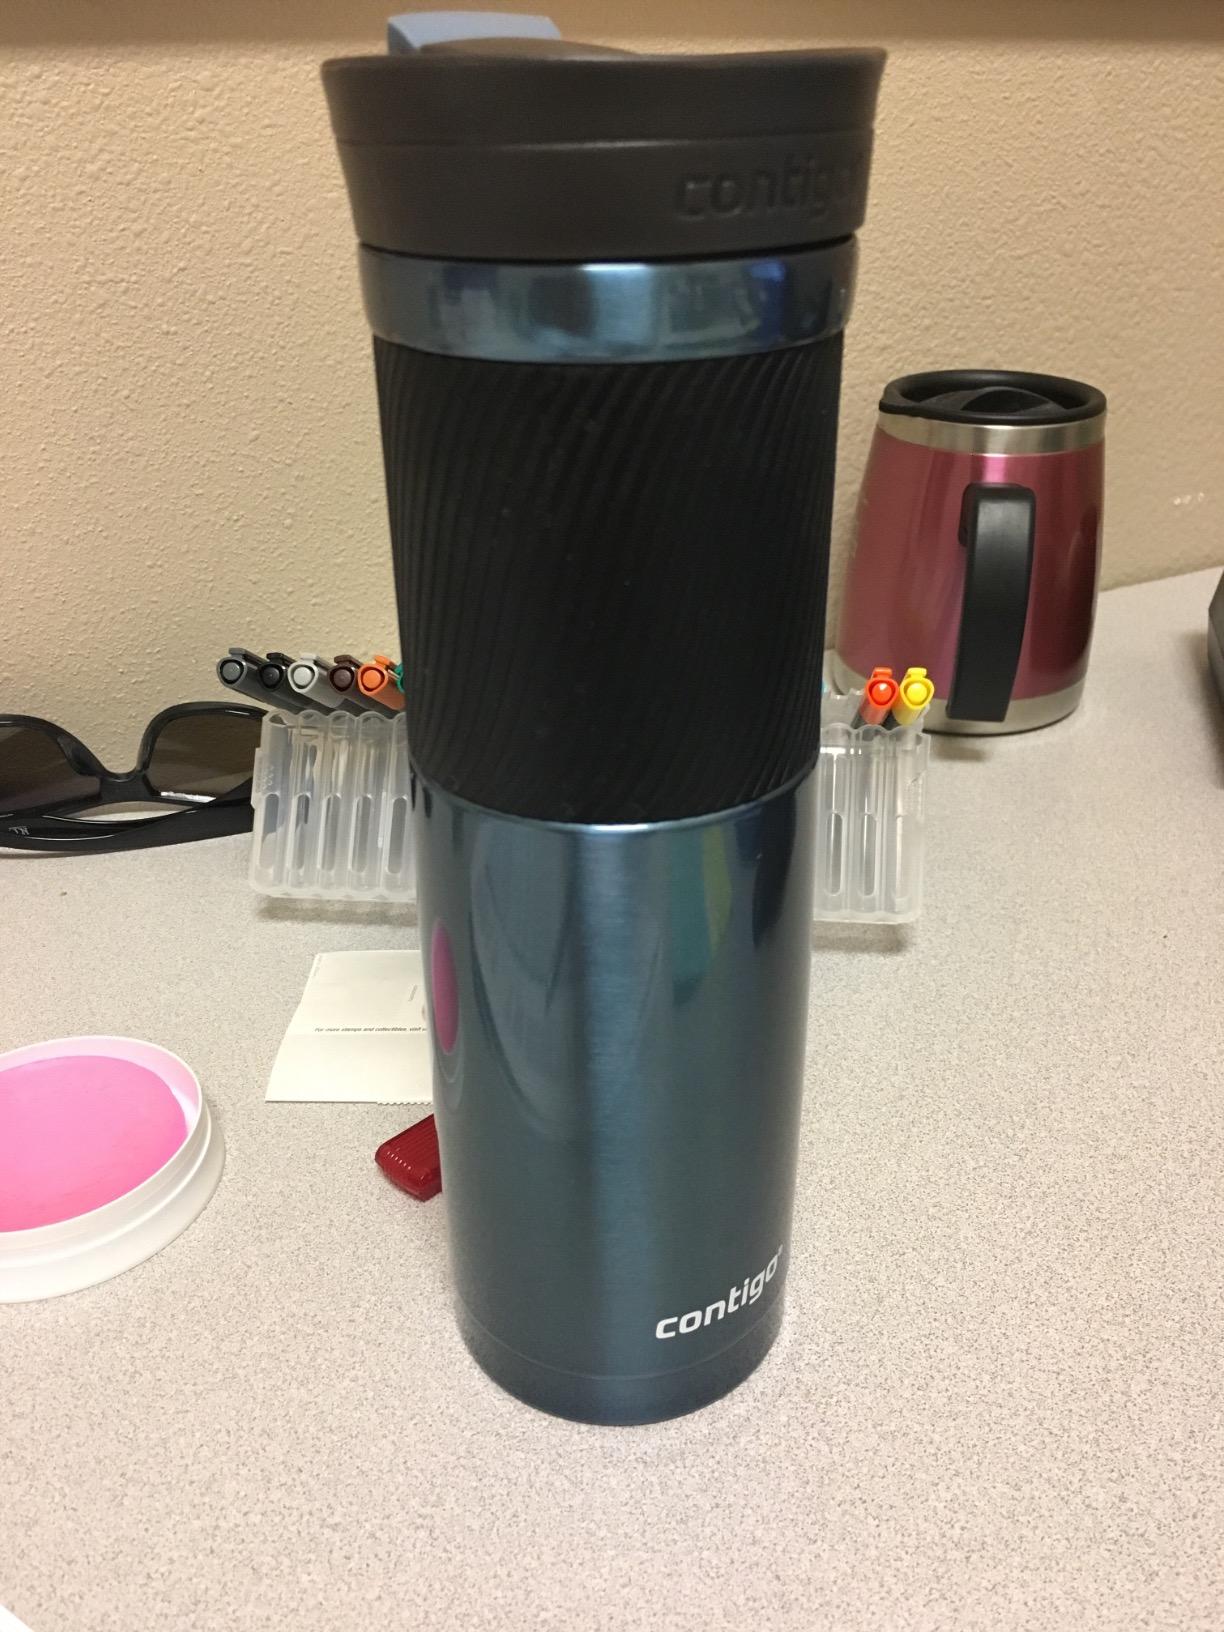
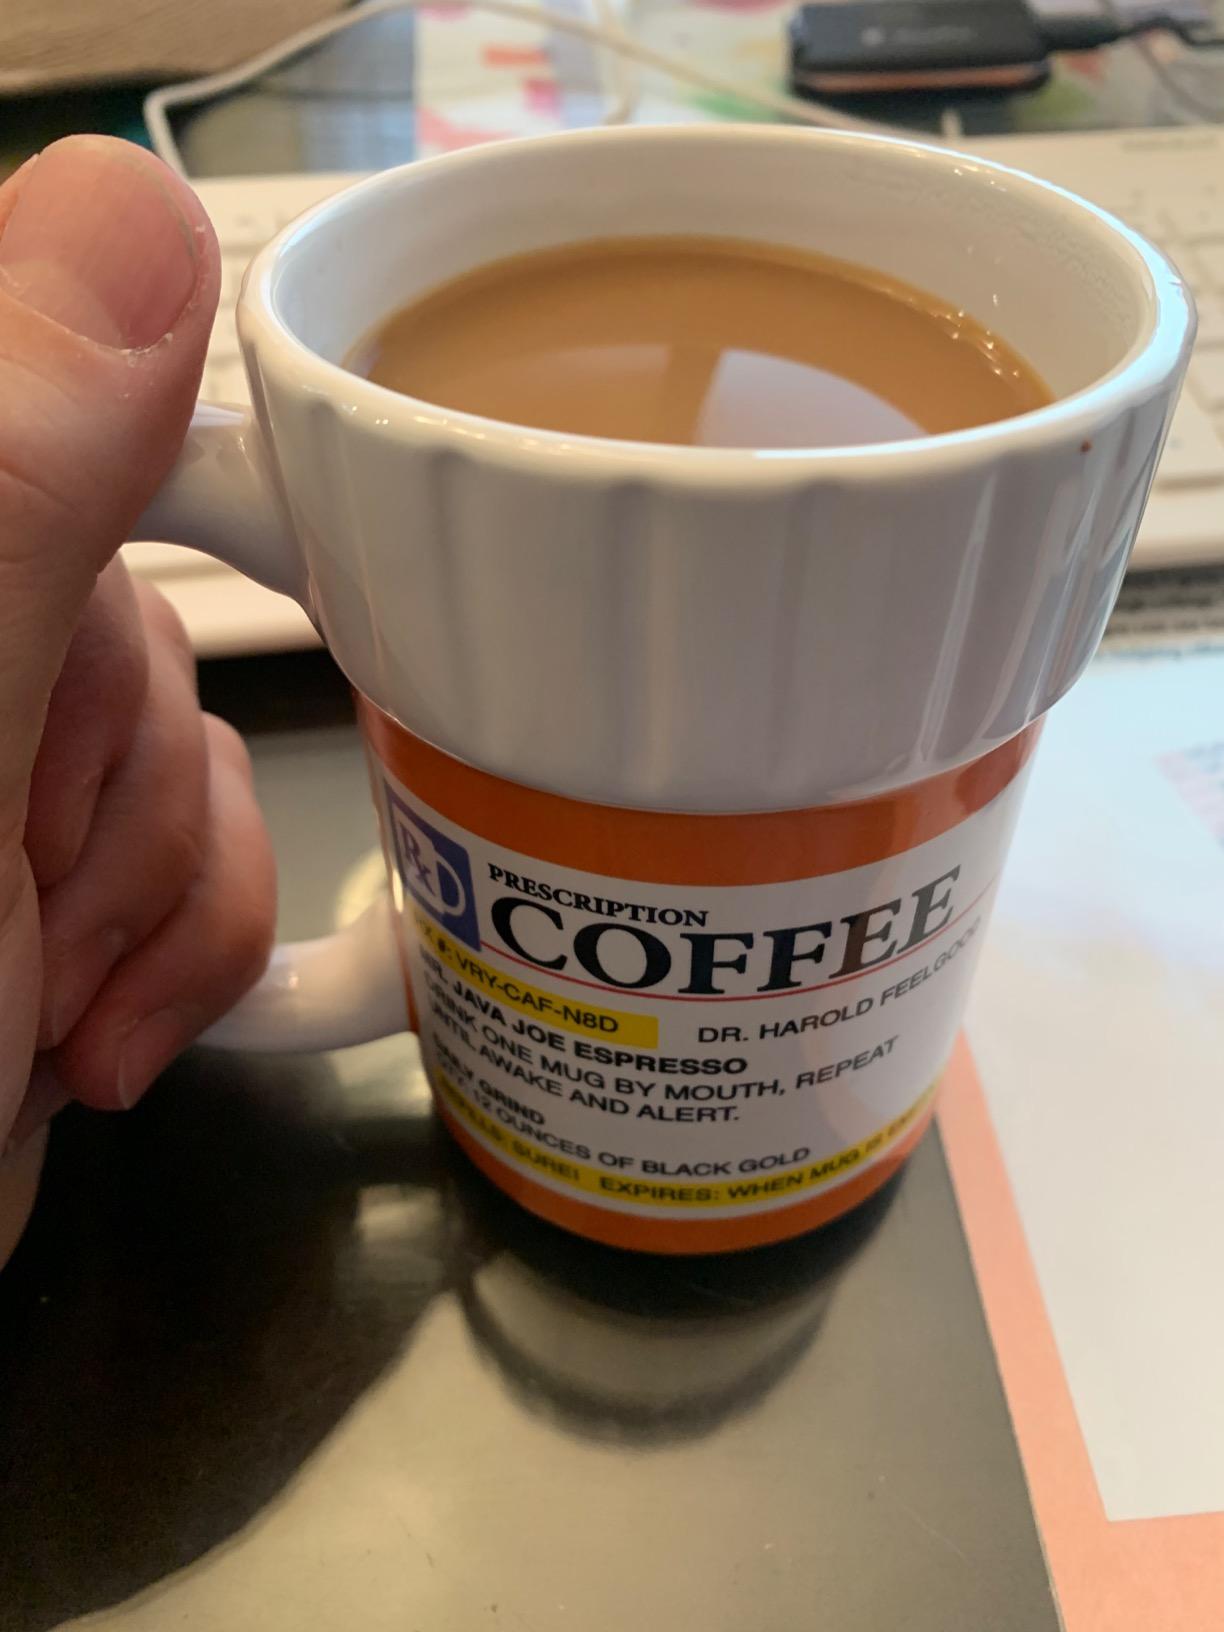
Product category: items_mug
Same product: no